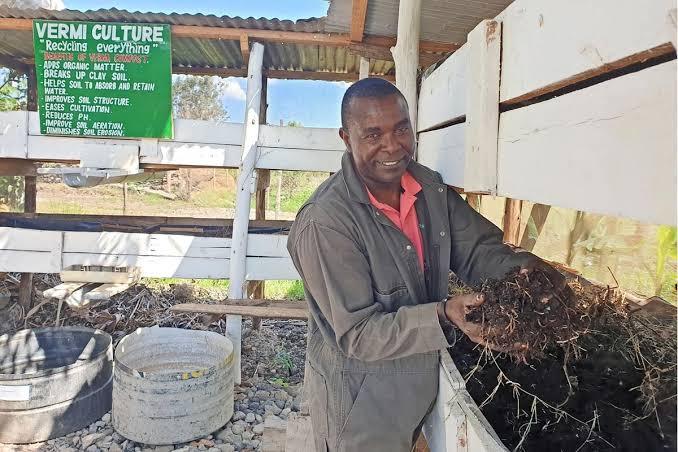
Mwanaume mmoja akiwa amesimama kwenye banda lililotengenezwa kwa mbao na miti na kuwezekwa kwa bati, ameshika mbolea ya wanyama iliyohifadhiwa vizuri itumike kwa shughuli za kilimo